Lawyer

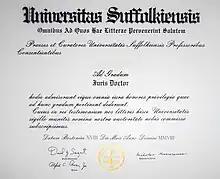
Example of a diploma from Suffolk University Law School conferring the Juris Doctor degree

Historically, lawyers in most European countries were addressed with the title of doctor. The first university degrees, starting with the law school of the University of Bologna in the 11th century, were all law degrees and doctorates. Therefore, in many southern European countries, including Portugal, Italy and Malta, lawyers have traditionally been addressed as "doctor", a practice which was transferred to many countries in South America and Macau. In some jurisdictions, the term "doctor" has since fallen into disuse, but it is still in use in many countries within and outside of Europe.